Parthian Empire

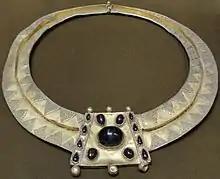
Parthian golden necklace, 2nd century AD, Iran, Reza Abbasi Museum

After the Iberian king Pharasmanes I had his son Rhadamistus ("r". 51–55 AD) invade Armenia to depose the Roman client king Mithridates, Vologases I of Parthia ("r". c. 51–77 AD) planned to invade and place his brother, the later Tiridates I of Armenia, on the throne. Rhadamistus was eventually driven from power, and, beginning with the reign of Tiridates, Parthia would retain firm control over Armenia—with brief interruptions—through the Arsacid dynasty of Armenia. Even after the fall of the Parthian Empire, the Arsacid line lived on through the Armenian kings. However, not only did the Arsacid line continue through the Armenians, it also continued through the Georgian kings with the Arsacid dynasty of Iberia, and for many centuries afterwards in Caucasian Albania through the Arsacid dynasty of Caucasian Albania.